William Beebe

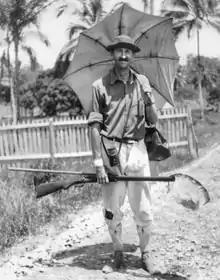
William Beebe in British Guiana in 1917

Charles William Beebe (July 29, 1877 – June 4, 1962) was an American naturalist, ornithologist, marine biologist, entomologist, explorer, and author. He is remembered for the numerous expeditions he conducted for the New York Zoological Society, such as the "Arcturus" mission, his deep dives in the Bathysphere, and his prolific scientific writing for academic and popular audiences.